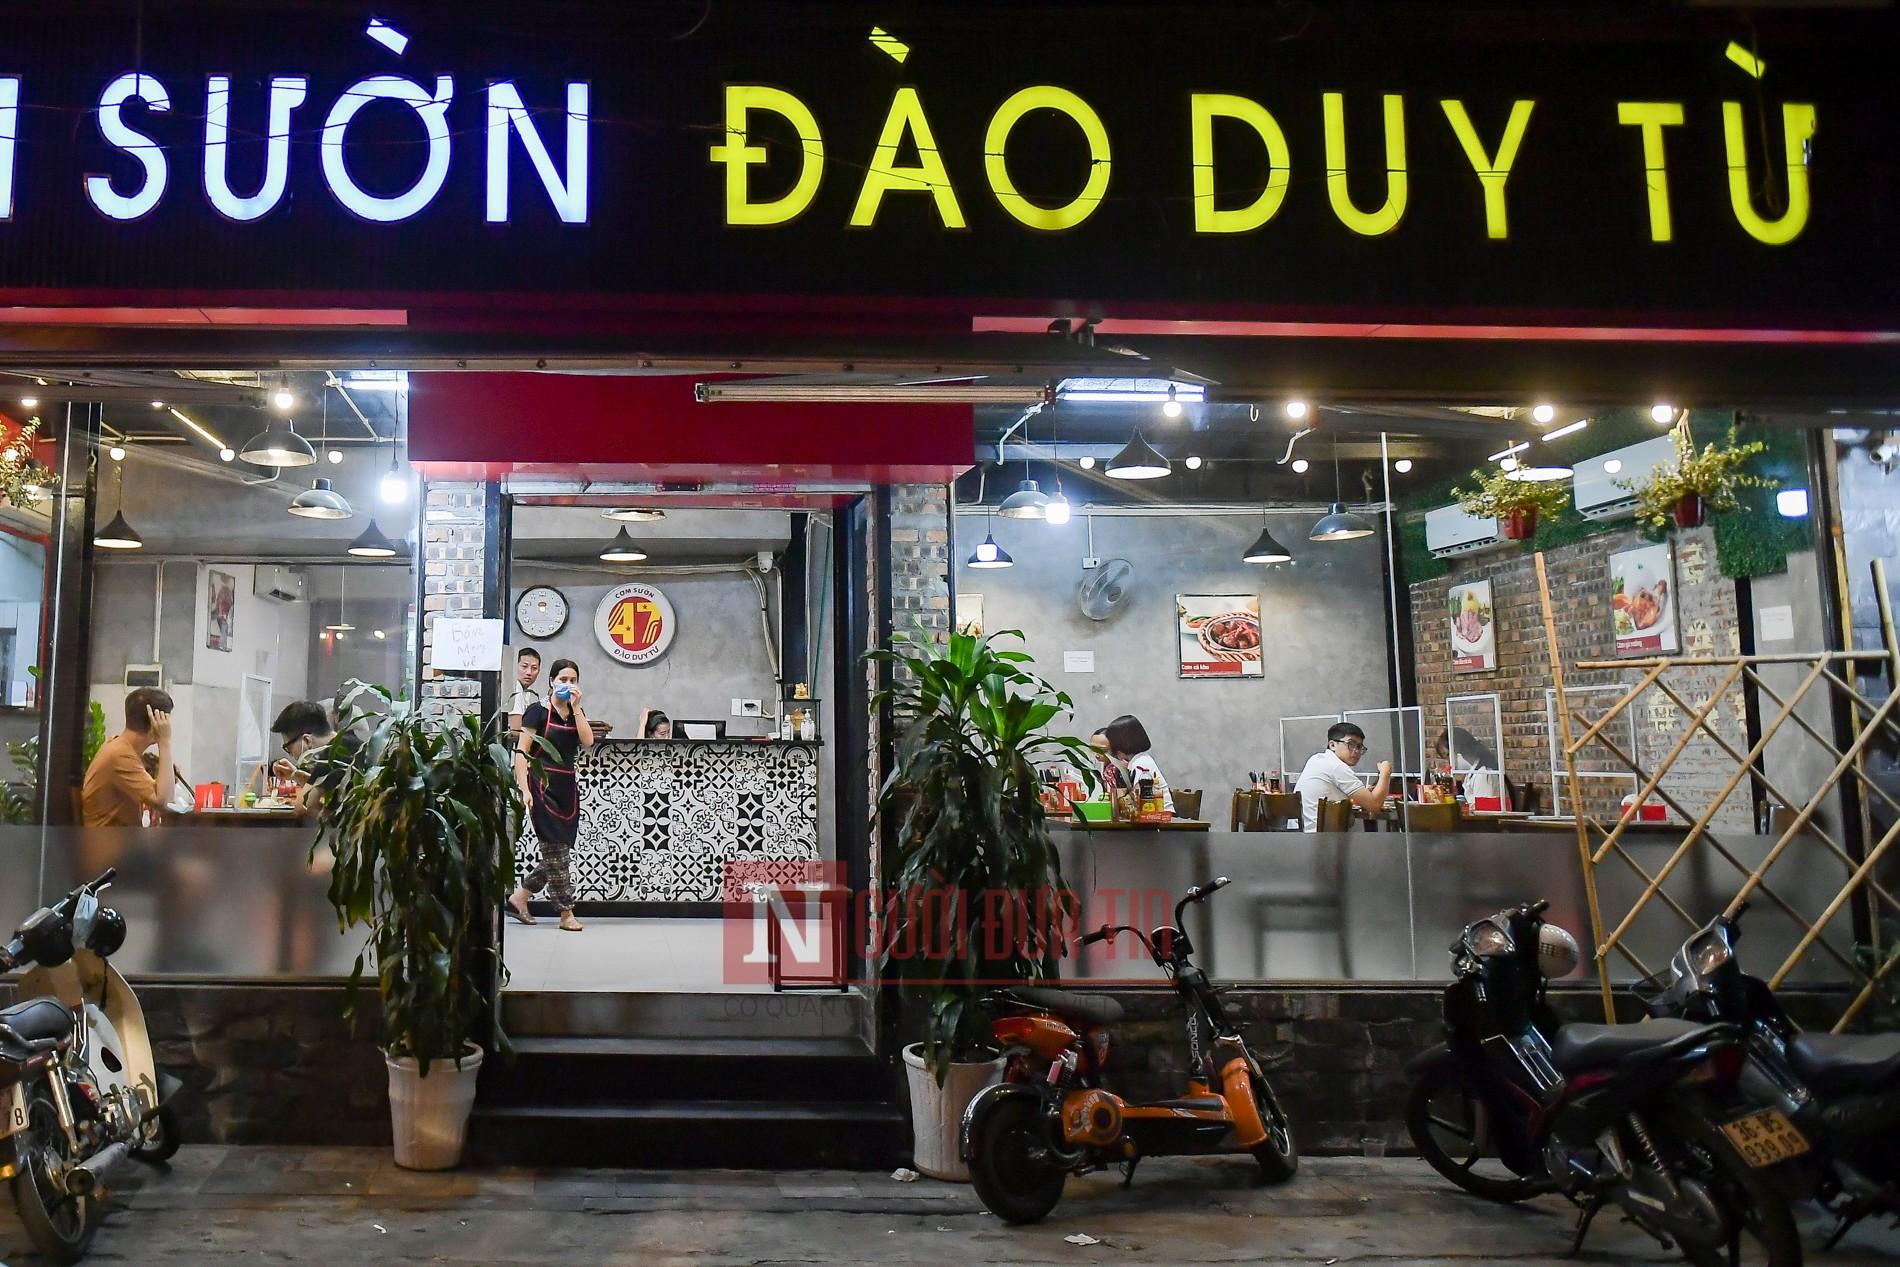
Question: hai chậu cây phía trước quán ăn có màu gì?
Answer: hai chậu cây có màu trắng